Douglas Dick

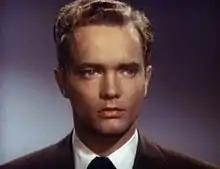
Dick in a trailer for "Rope" (1948)

Douglas Harvey Dick (November 20, 1920 – December 19, 2015) was an American actor and occasional screenwriter. His most famous role came in the 1948 film "Rope". In 1971, Dick left the entertainment industry to work as a psychologist.